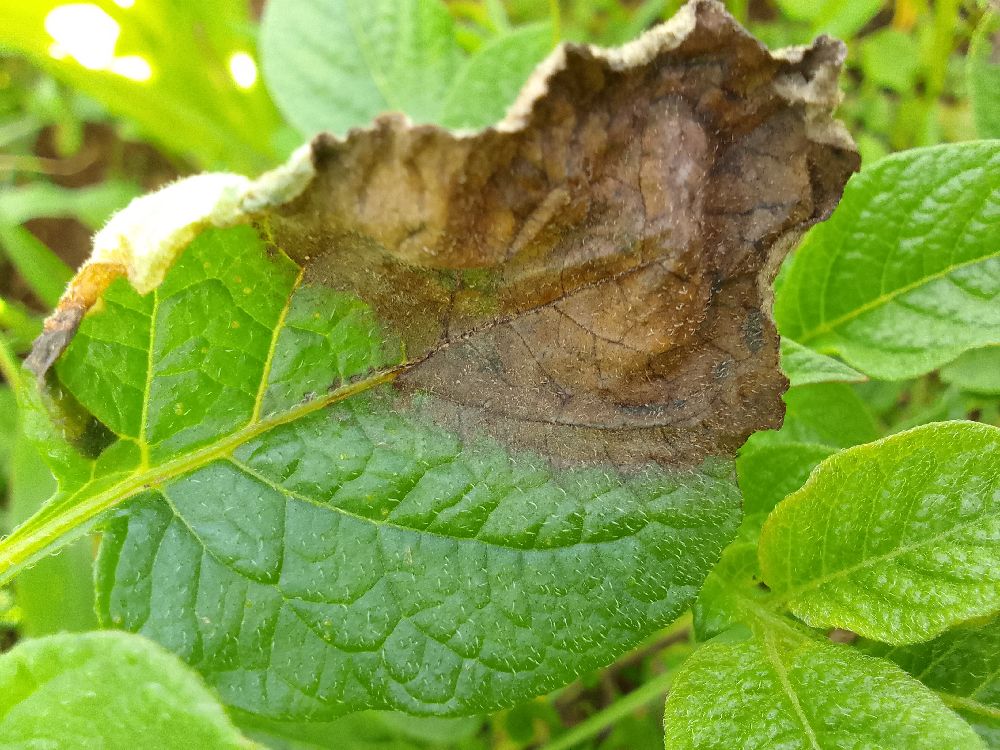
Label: Late blight